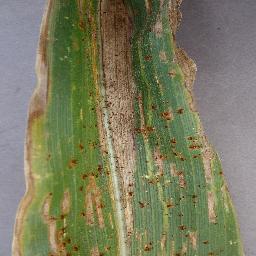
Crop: corn
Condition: (maize)_cercospora_spot_gray_spot